Souvenir (typeface)

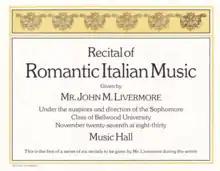
A specimen of the original version of Souvenir on ATF's 1923 specimen book.

In 1967 Ed Benguiat licensed the design from ATF and re-drew the face for Photo-Lettering Inc. When the International Typeface Corporation (ITC) was formed in 1971 it not only issued this design as "ITC Souvenir" but hired Benguiat to draw additional weights. He even added swashes for each variant, thus increasing its attractiveness. It was the bold and demi-bold weights that subsequently achieved a ubiquitous popularity, leading to it being made available for photocomposition by all the leading producers under the name "Souvenir" by Alphatype, Berthold, Compugraphic, Dymo, Harris, Star/Photon, Mergenthaler, Monotype, Varityper, while it was called "Sovran" by Graphic Systems Inc.